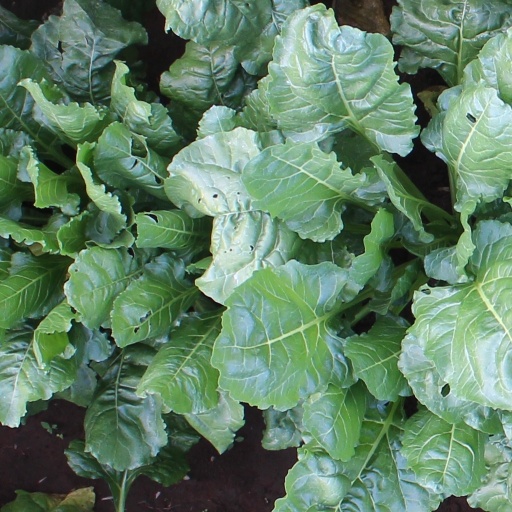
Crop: sugar beet